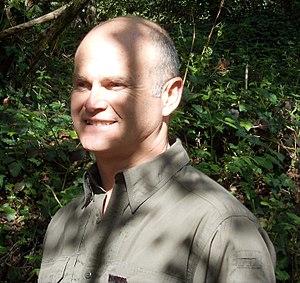
Simon King est un réalisateur et cadreur de télévision britannique, spécialisé dans les documentaires animaliers.